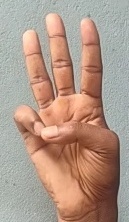
ASL sign: 6